Bill Oakley

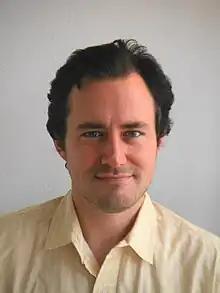
Oakley in 2008

William Lloyd Oakley (born February 27, 1966) is an American television writer and producer, known for his work on the animated comedy series "The Simpsons". Oakley and Josh Weinstein became best friends and writing partners at St. Albans School; Oakley then attended Harvard University and was Vice President of the "Harvard Lampoon". He worked on several short-term media projects, including writing for the variety show "Sunday Best", but was then unemployed for a long period.